Gray Rocks (Richmond, Vermont)

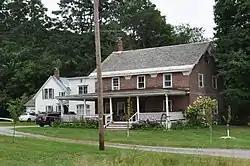

Gray Rocks is a historic farm property on United States Route 2 in Richmond, Vermont. Developed in the early 19th century, it was in agricultural use until 1978, and has a well-preserved set of farm buildings dating from c. 1813 to the early 20th century. It was listed on the National Register of Historic Places in 1996.